Farewell Rabaul

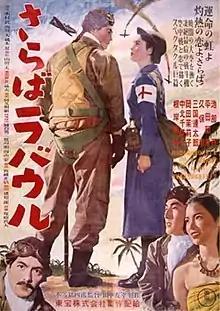
Theatrical release poster

is a 1954 Japanese war film directed by Ishirō Honda,